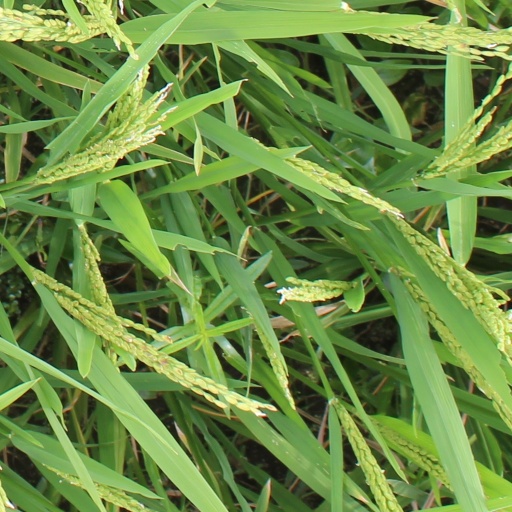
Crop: rice